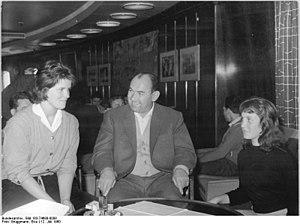
Le ministère de l'Éducation de la République démocratique allemande était le ministère chargé de l'Éducation et de la Jeunesse, au sein du gouvernement de la RDA. Il est créé en 1949 et dissous à la réunification de cette dernière avec la République fédérale d'Allemagne, en 1990. Ses fonctions ont alors été reprises par le ministère fédéral de l'Éducation.
Alfred Lemmnitz, né le 27 juin 1905 à Taucha et décédé le 23 septembre 1994 à Berlin-Pankow est un homme politique allemand puis est-allemand. Il est ministre de l'Éducation de 1958 à 1963.